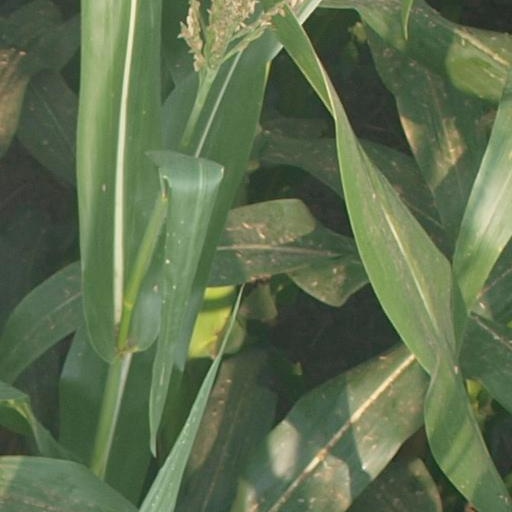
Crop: maize; corn